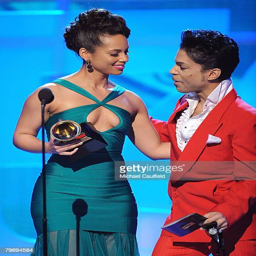
rhythm and blues artist and rock artist on stage at awards